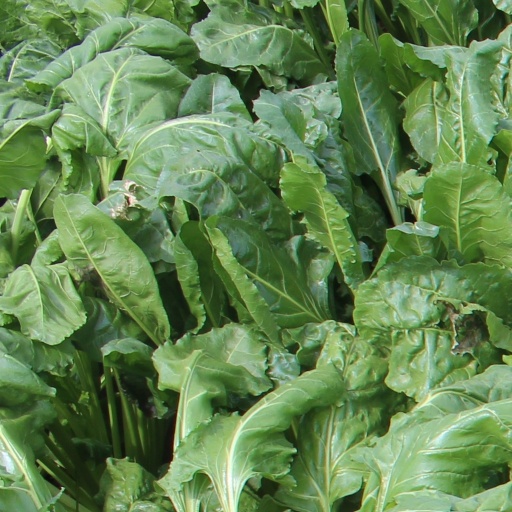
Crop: sugar beet